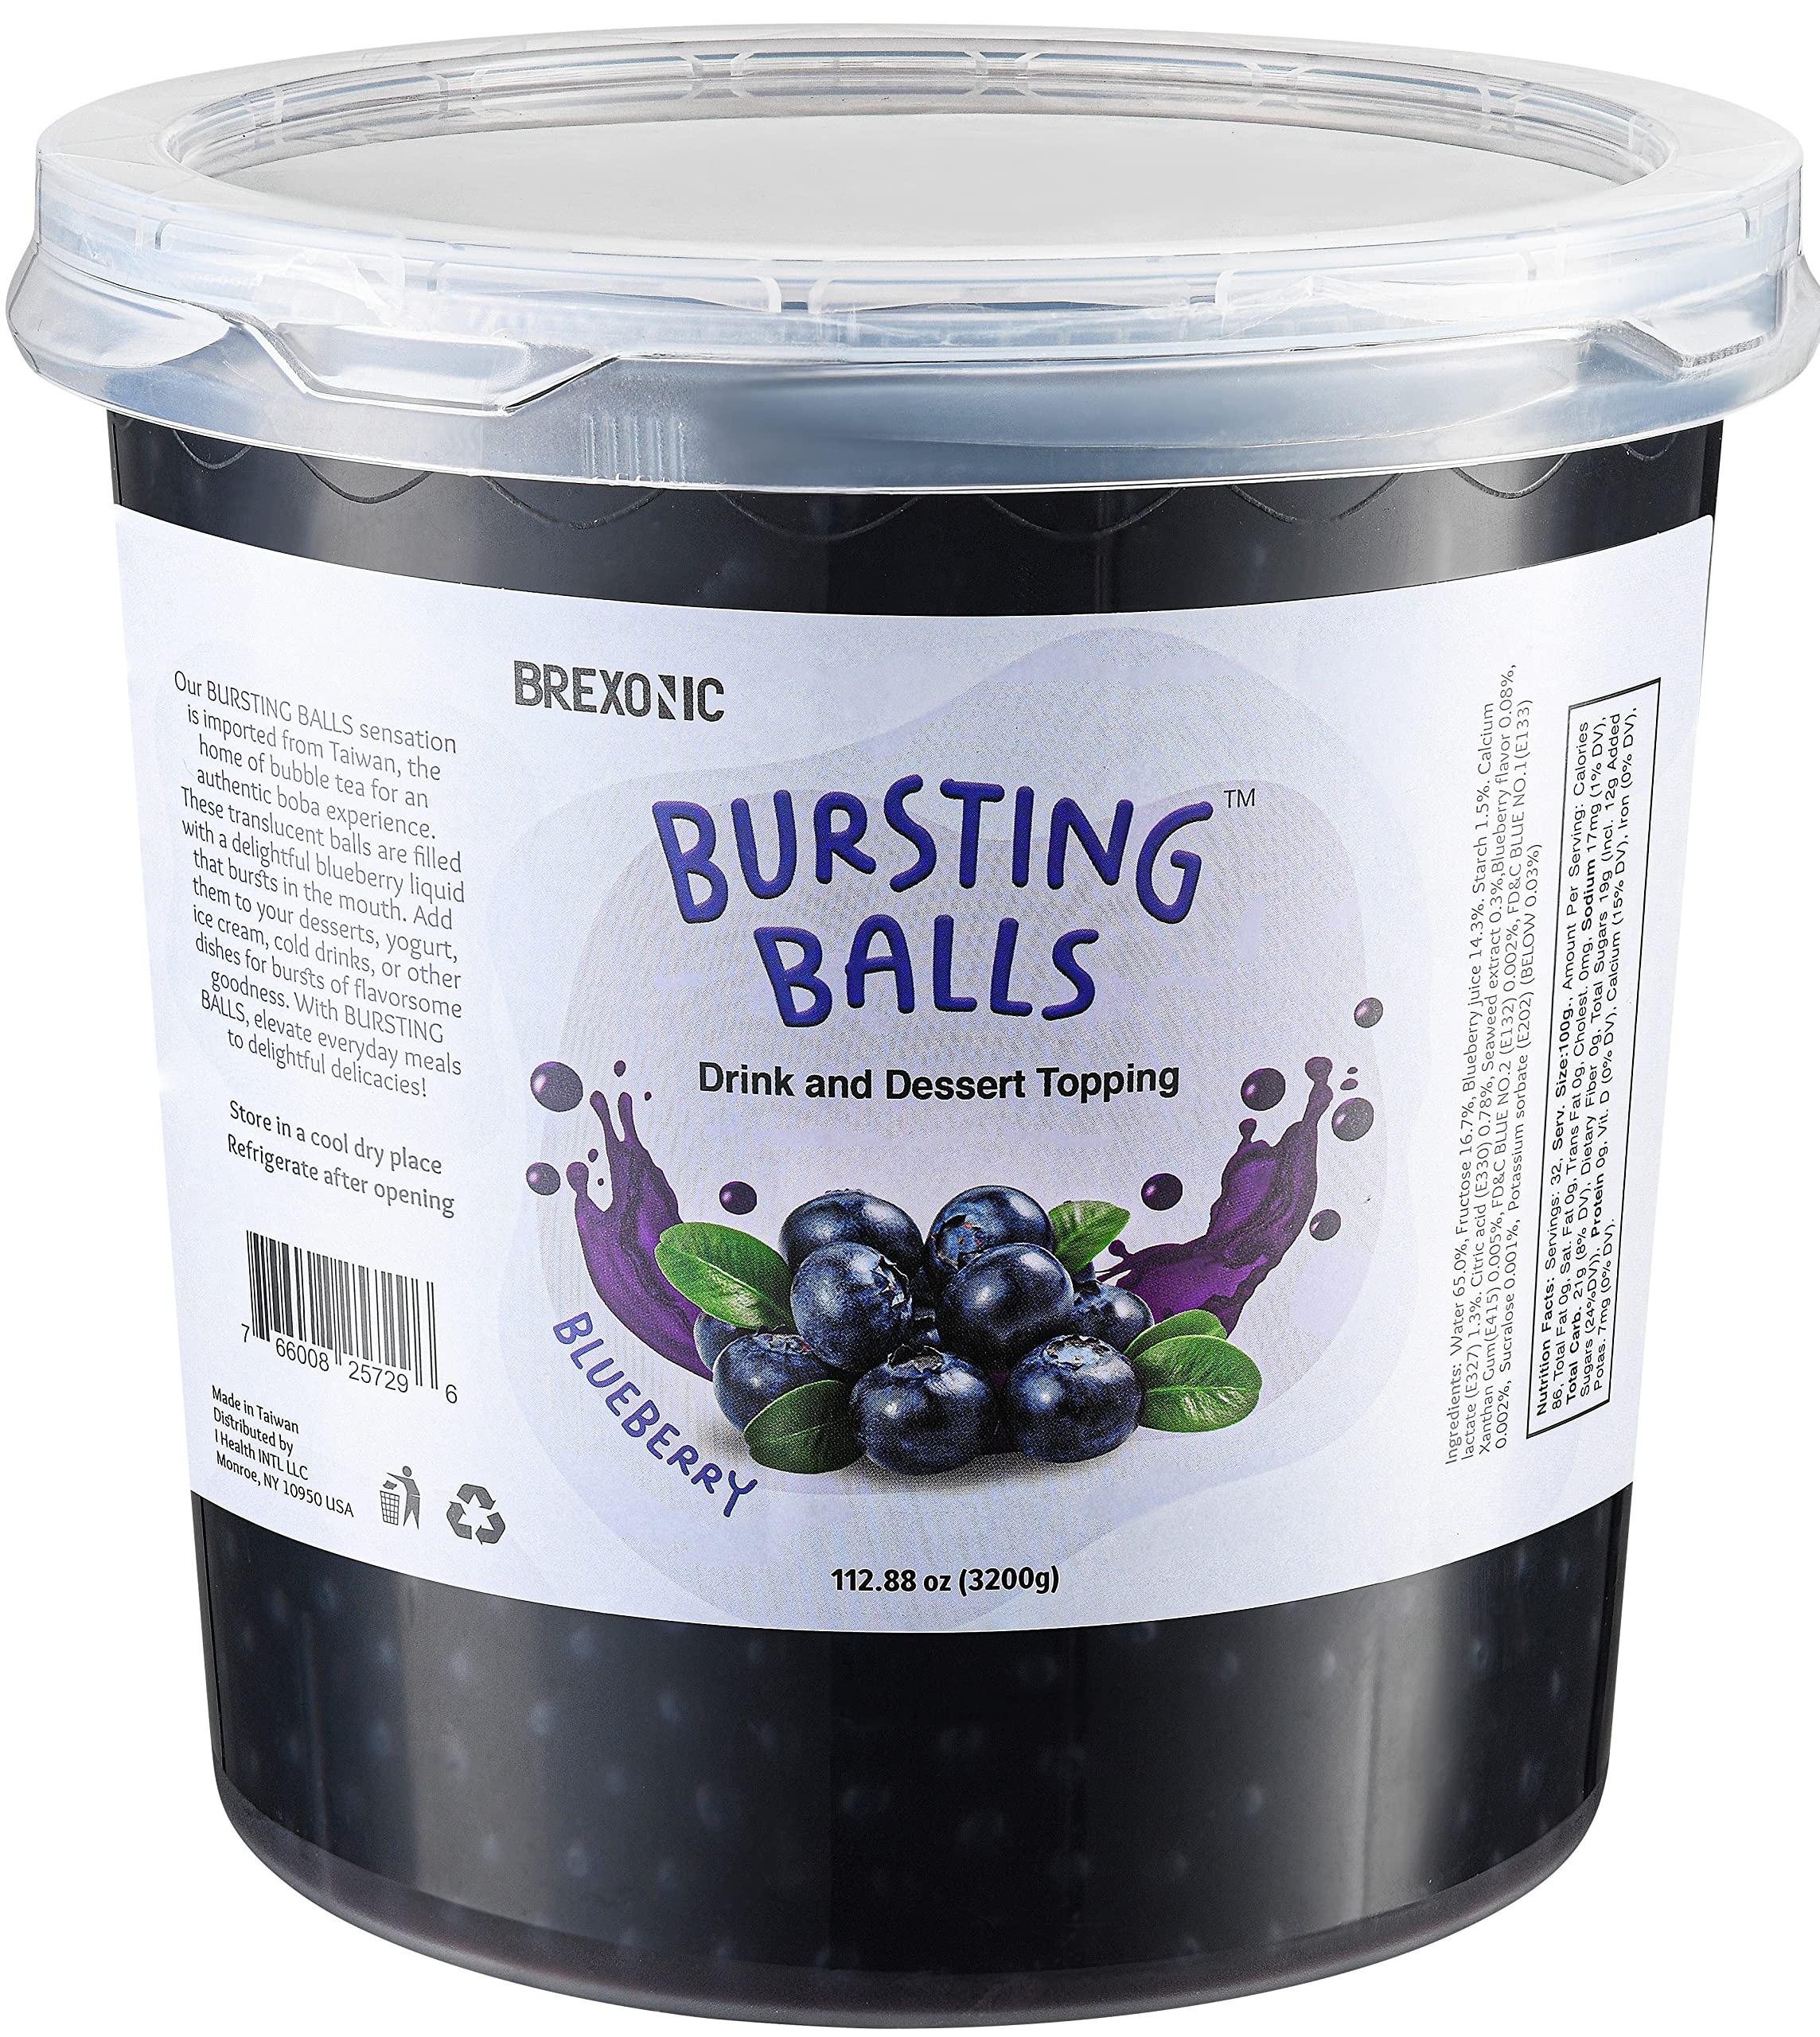
Item Name: Blueberry Boba Pearls Blueberry Popping Boba Bursting Boba Blueberry Bubble Tapioca Pearls For Bubble Tea (Blueberry, 7 LB 1 Pack)
Bullet Point 1: THE EXPERIENCE - From its authentic Taiwan origin, our Blueberry flavored Bursting Balls will bring to you the ultimate Boba popping experience! The translucent popping Boba pearls are filled with a delightful fruity liquid that bursts wonderfully in the mouth and will transform your snacking to a new level of pure goodness.
Bullet Point 2: QUALITY - Containing a shelf life of up to one year these sweet treats will last you quite a while! Store unopened in a cool dry place and refrigerate after opening. Choose from our pack options of mango, blueberry, passion, pomegranate and strawberry popping boba!
Bullet Point 3: OPTIONS - Redefine your standards in desserts and drinks. Add our blueberry boba popping pearls to yogurt, waffles, ice cream, cake, cold drinks, smoothies, tea and more for a satisfying sensation to tickle your taste buds. You'll embellish the simplest of foods to pure delicacies!
Bullet Point 4: TREAT FOR ALL - Tasty and mess-free, the tapioca pearls for bubble tea are a perfect way to enjoy a café-quality experience in your own home! Stun your guests, tempt your friends, and enjoy a tasty snacking without much effort. For birthday parties, events, office snacking or any occasion enjoy the tingling and delightful experience! These popping pearl tea balls will be a perfect treat on Halloween, Christmas, Valentine's Day or any other holiday. Get it for yourself or gift a loved one!
Bullet Point 5: PURE GOODNESS - Filled with natural fruity goodness and an excellent source of calcium join the Boba trend that is fast becoming the most popular of foods. A favorite in oriental and Japanese snacks, these instant Boba bubbles will become your newest pantry must have!
Product Description: THE EXPERIENCE - From its authentic Taiwan origin, our Blueberry flavored Bursting Balls will bring to you the ultimate Boba popping experience! The translucent popping Boba pearls are filled with a delightful fruity liquid that bursts wonderfully in the mouth and will transform your snacking to a new level of pure goodness.
Value: 112.88
Unit: Ounce

Price: 37.57